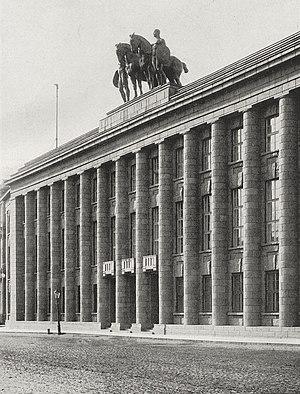
L'ambassade d'Allemagne en Russie est la représentation diplomatique de l'Allemagne auprès de la Fédération de Russie. Elle est située au nᵒ 56 rue Mosfilmovskaya à Moscou, la capitale du pays, et son ambassadeur est, depuis 2014, Rüdiger von Fritsch.